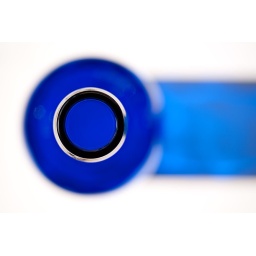
The sun is out ........... whooooppppeeeeeeeee!!!!!!! Glass bottle by the window on white board.